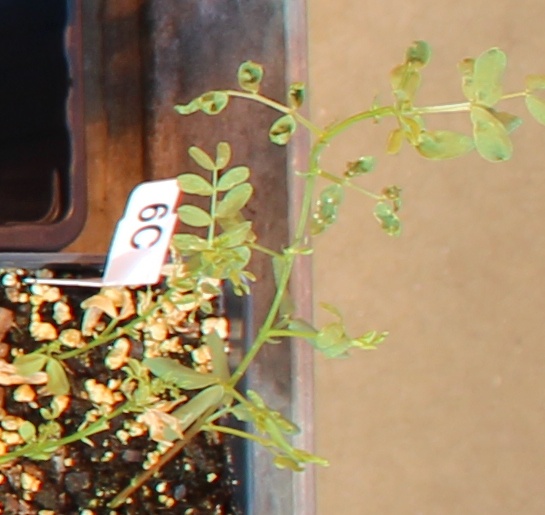
Label: Lentil